Dubrovnik

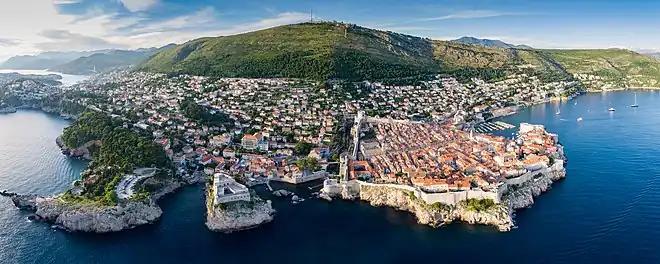
Panoramic view of Dubrovnik

In 1901, the narrow-gauge (760 mm) railway line was opened primarily to connect the port city of Dubrovnik with the interior of Bosnia and Herzegovina and further into Europe. The line was operational from 1901 to 1976.